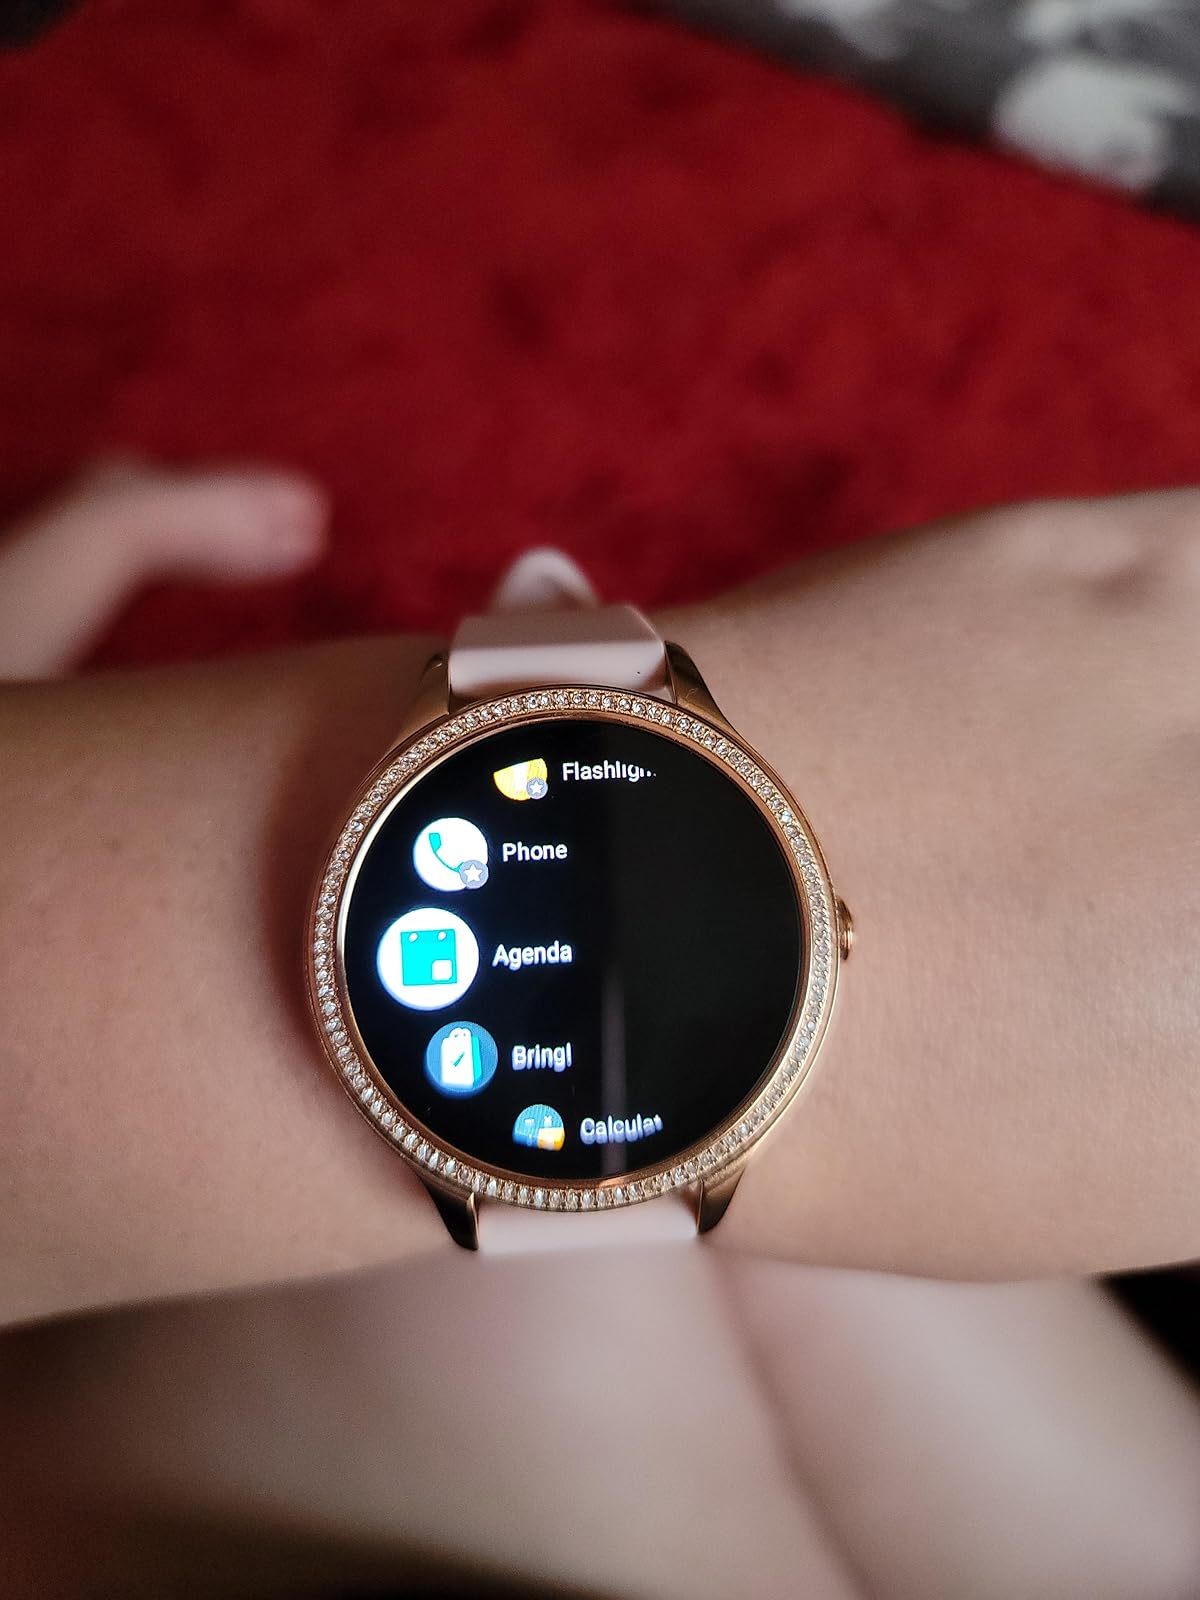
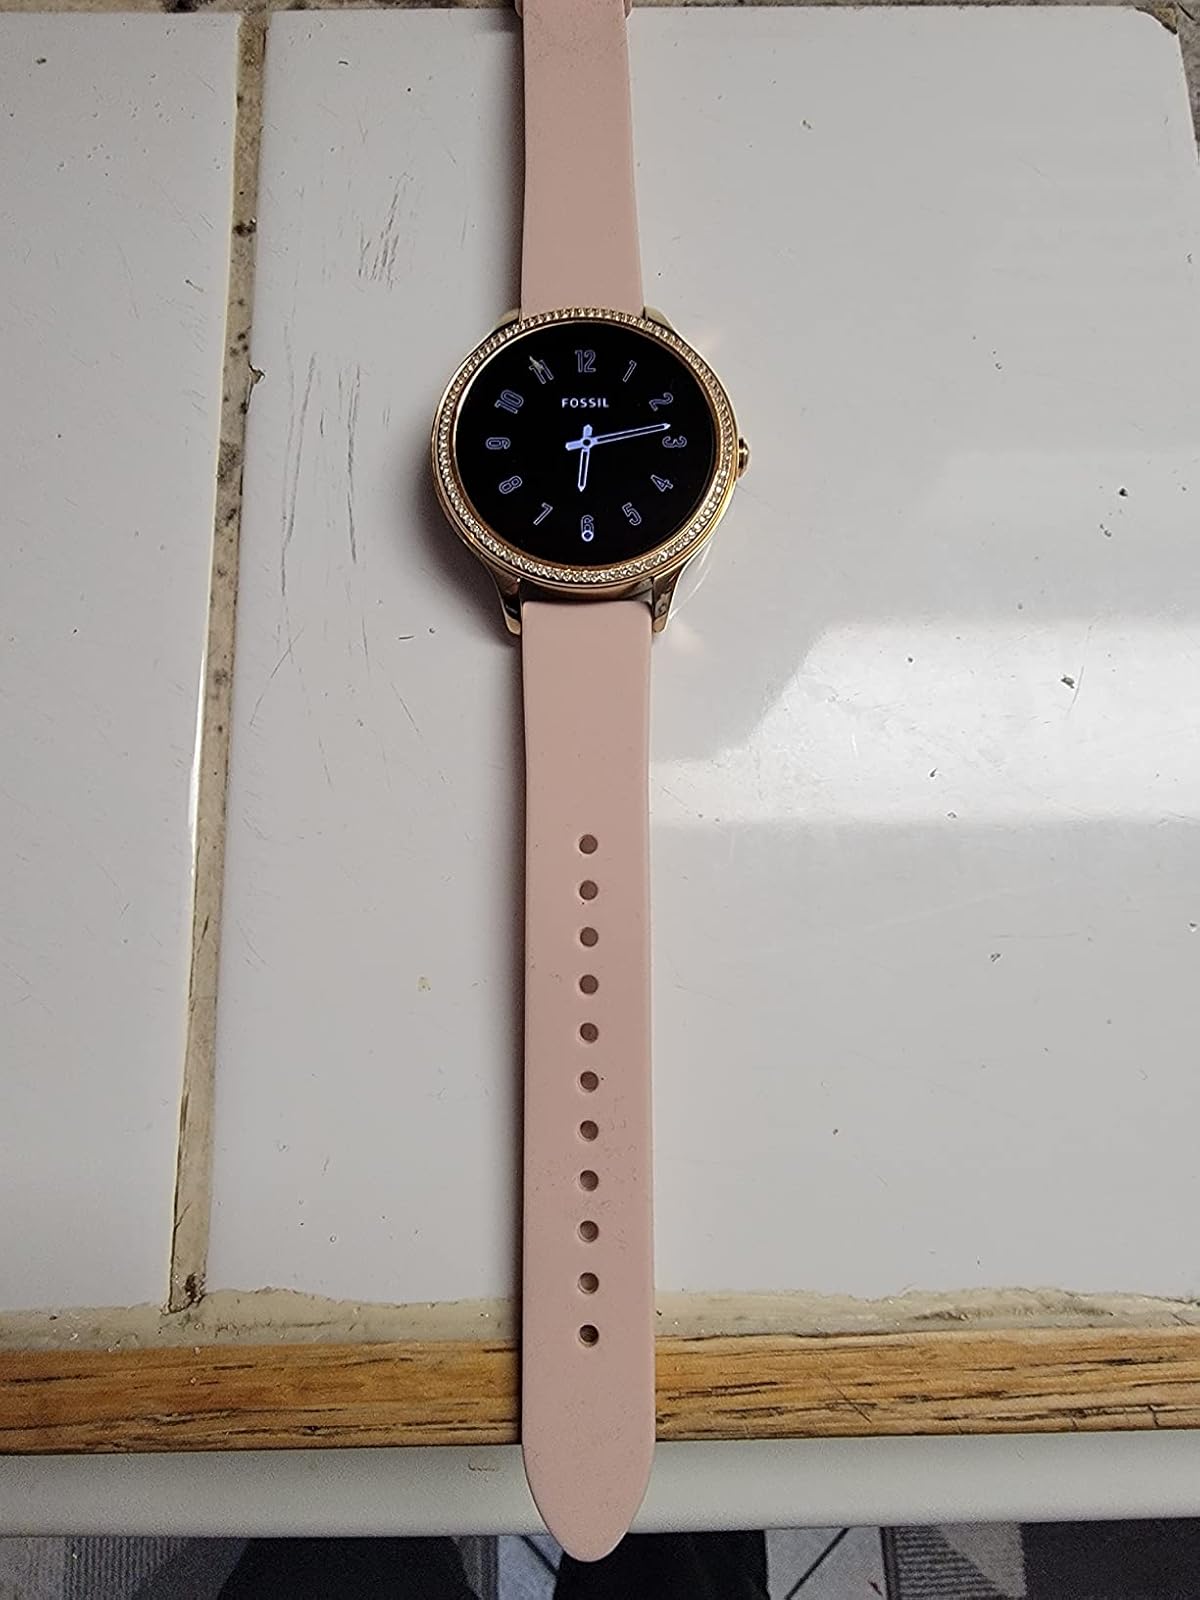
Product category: smartwatch
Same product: yes